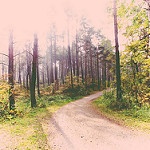
Scene: Outdoor